Jo Bouillon

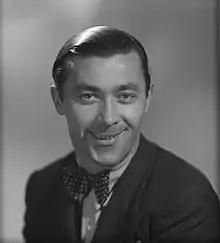
Bouillon in 1939

Joseph Bouillon (3 May 1908 – 9 July 1984) was a French composer, conductor and violinist. As Joséphine Baker's fourth husband, he enjoyed prominence in the 1950s.